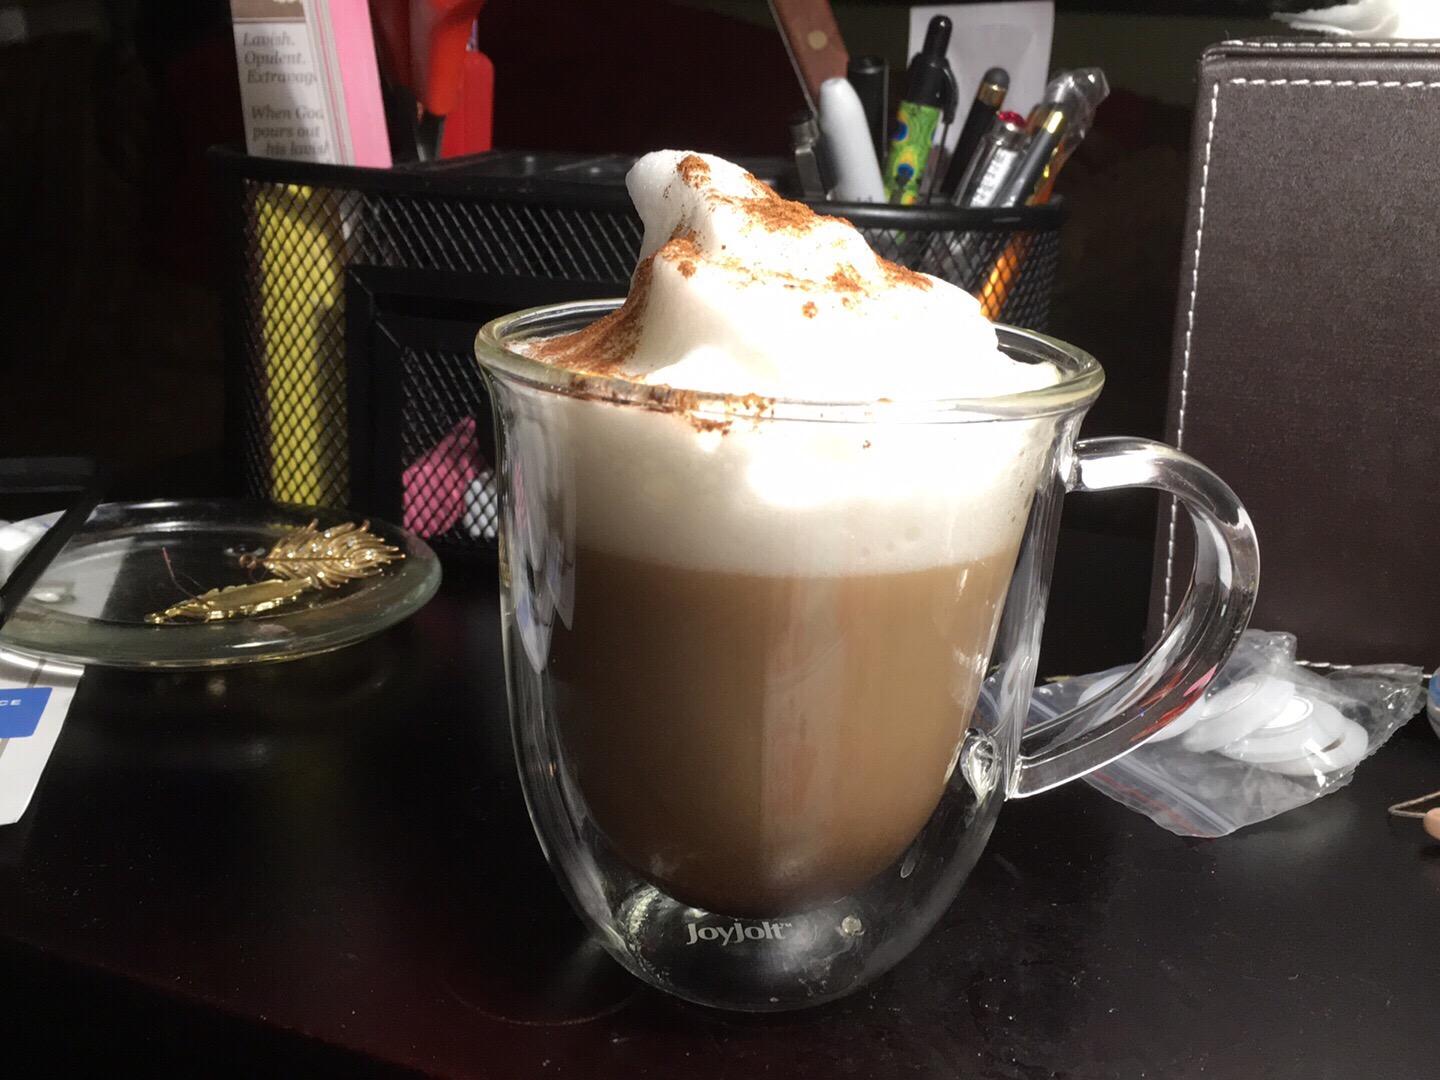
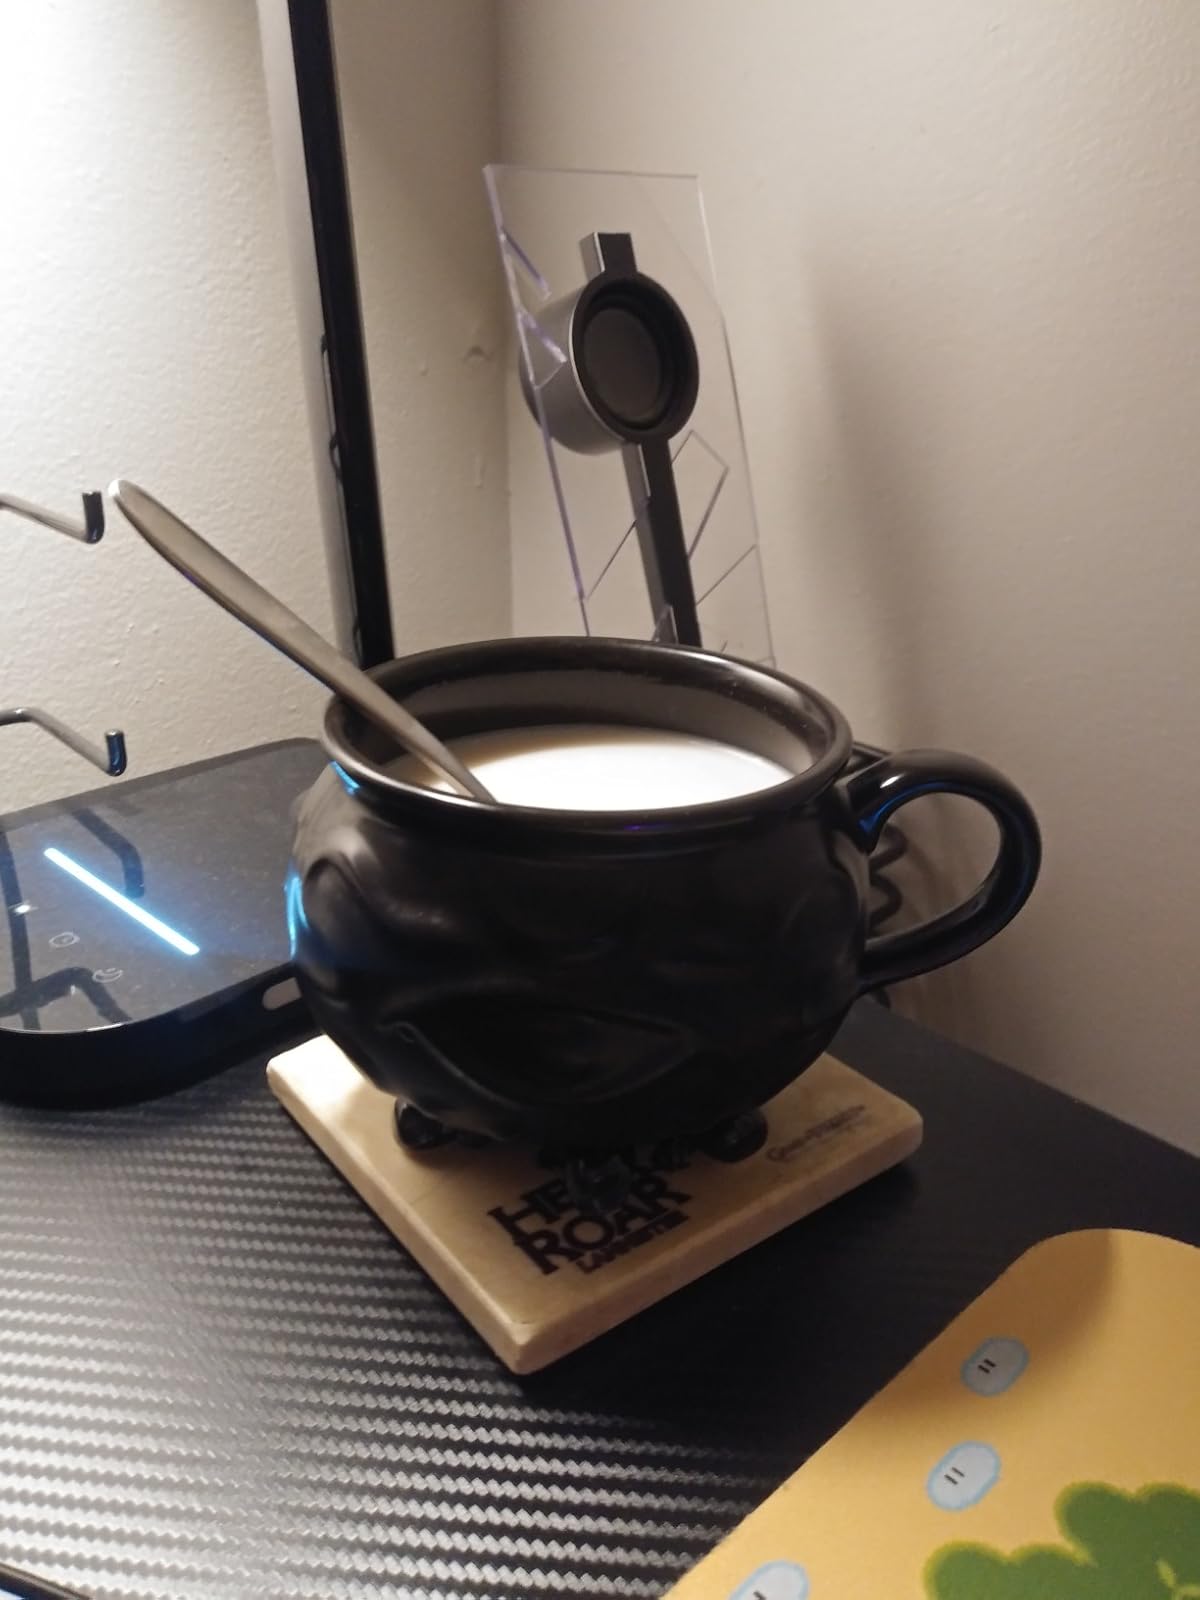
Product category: items_mug
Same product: no